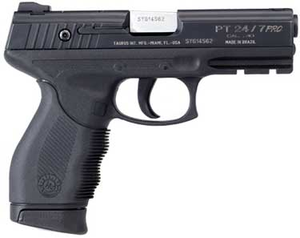
Le pistolet semi-automatique à carcasse polymère Taurus PT24/7 est produit par Forjas Taurus depuis 2004.